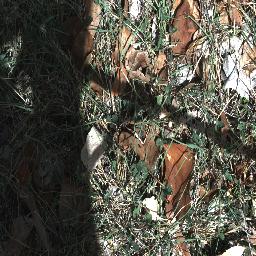
Label: negative